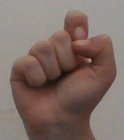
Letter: fa